Nolan amphora

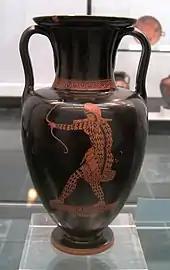
A red-figure Nolan amphora.

The Nolan amphora is a variant style of the amphora jar, a common artifact of Greek and Roman pottery. Nolan amphorae are characterized by a neck that is longer and narrower than in traditional neck amphorae, along with ribbed handles or straps that join the piece at the base of the neck.